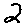
Label: 2